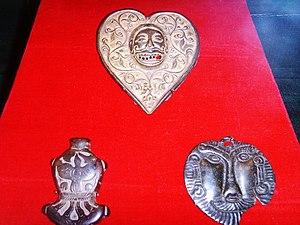
Les Ienisseï kirghizes, également connus sous le nom Khyagas ou Khakas, étaient un peuple antique parlant une langue turque et qui vivaient le long du fleuve Ienisseï dans la partie sud du Minoussinsk, du IIIᵉ siècle avant Jésus-Christ au XIIIᵉ siècle de notre ère.